Jaime Covilhã

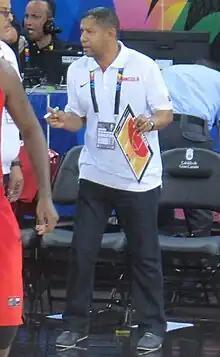
Covilhã in 2014

Jaime Lages Covilhã, (born November 13, 1962) in Luanda, is an Angolan basketball coach.